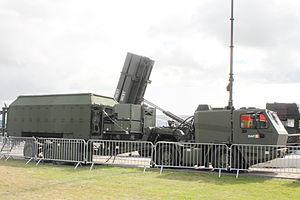
Le Medium Extended Air Defense System est un projet militaire destiné à remplacer les systèmes de missiles sol-air MIM-104 Patriot et MIM-23 Hawk qui a démarré en 1995 et qui, en 2013, bien que son développement continue, voit la majorité de ses financements stoppés. Les États-Unis, l'Allemagne et l'Italie participent au projet dans le cadre d'une structure de l'OTAN tandis que la France, initialement présente, s'est retirée en mai 1996.